British Cycling Hall of Fame

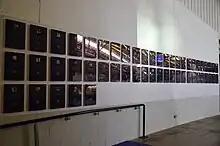
British Cycling Hall of Fame at the Manchester Velodrome

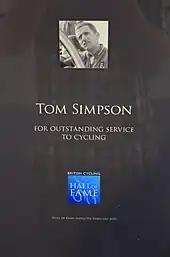
Tom Simpson's certificate in the British Cycling Hall of Fame

The British Cycling Hall of Fame was established in 2009 as part of British Cycling's 50th anniversary celebrations.